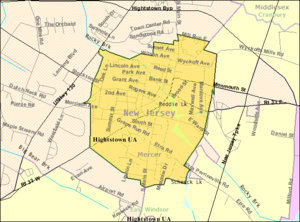
Hightstown est une municipalité américaine située dans le comté de Mercer au New Jersey.